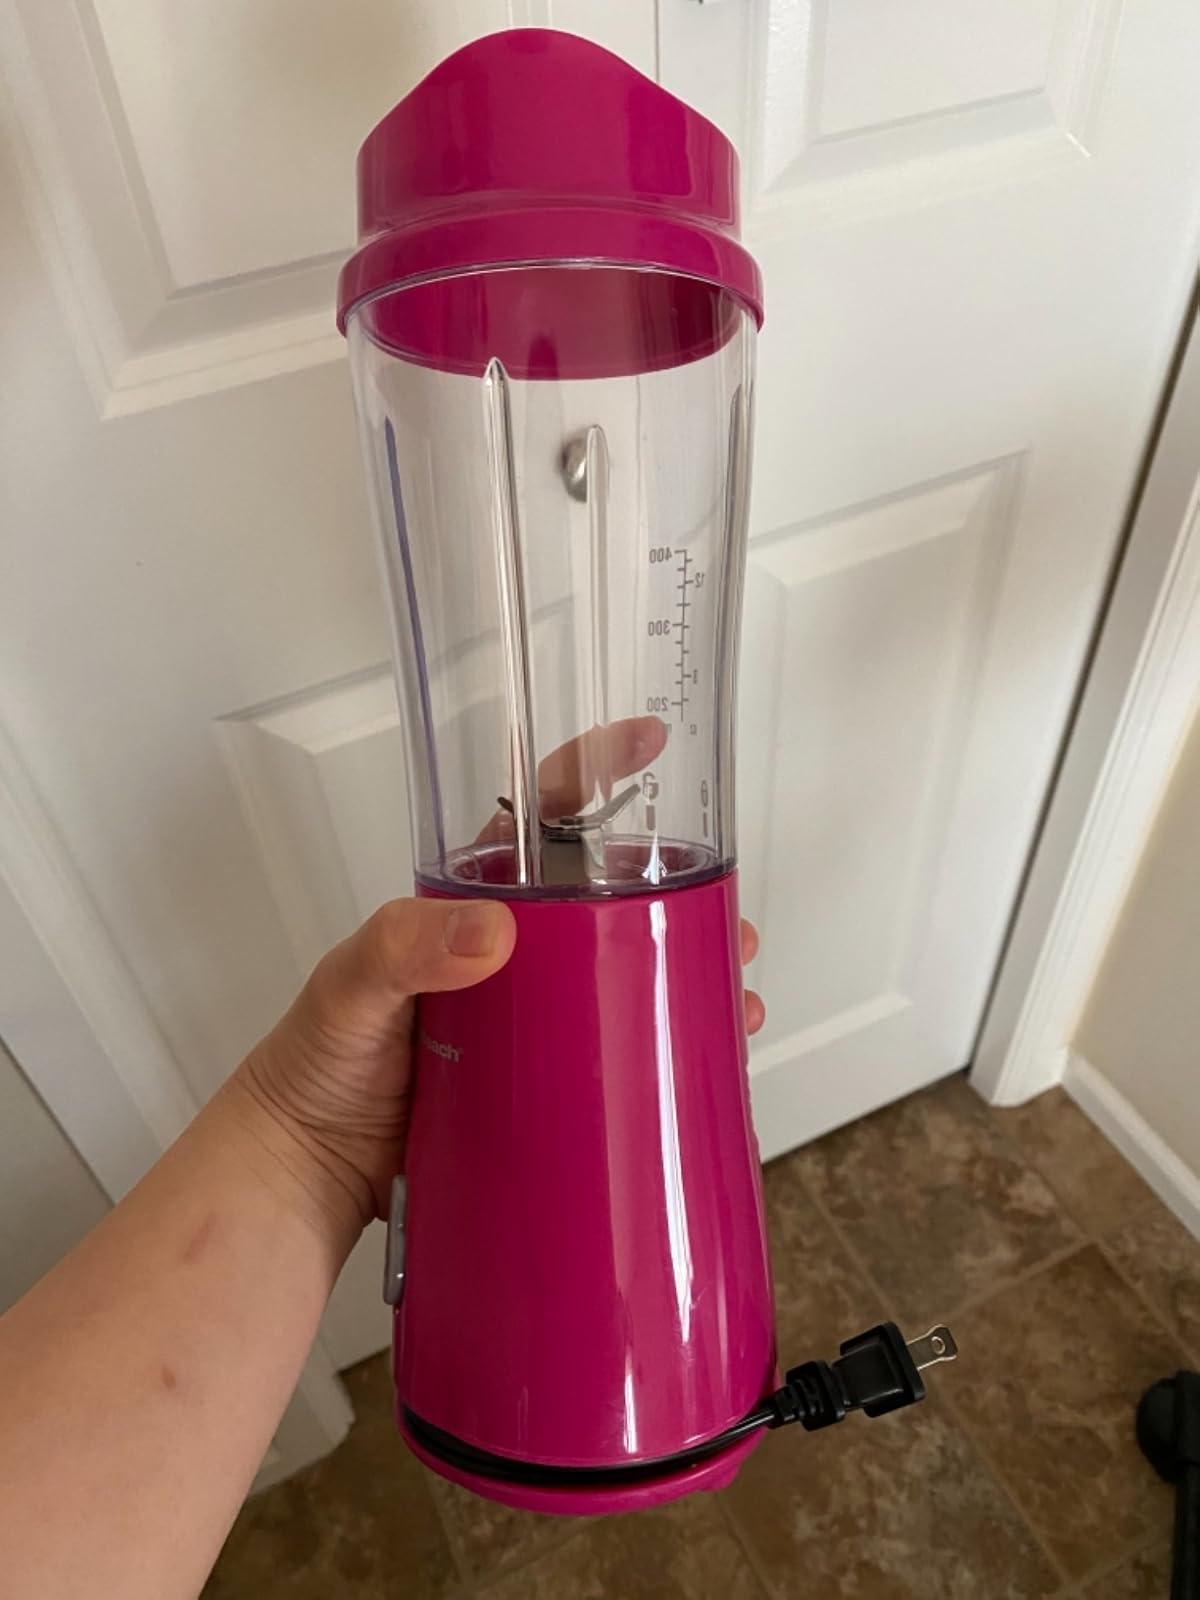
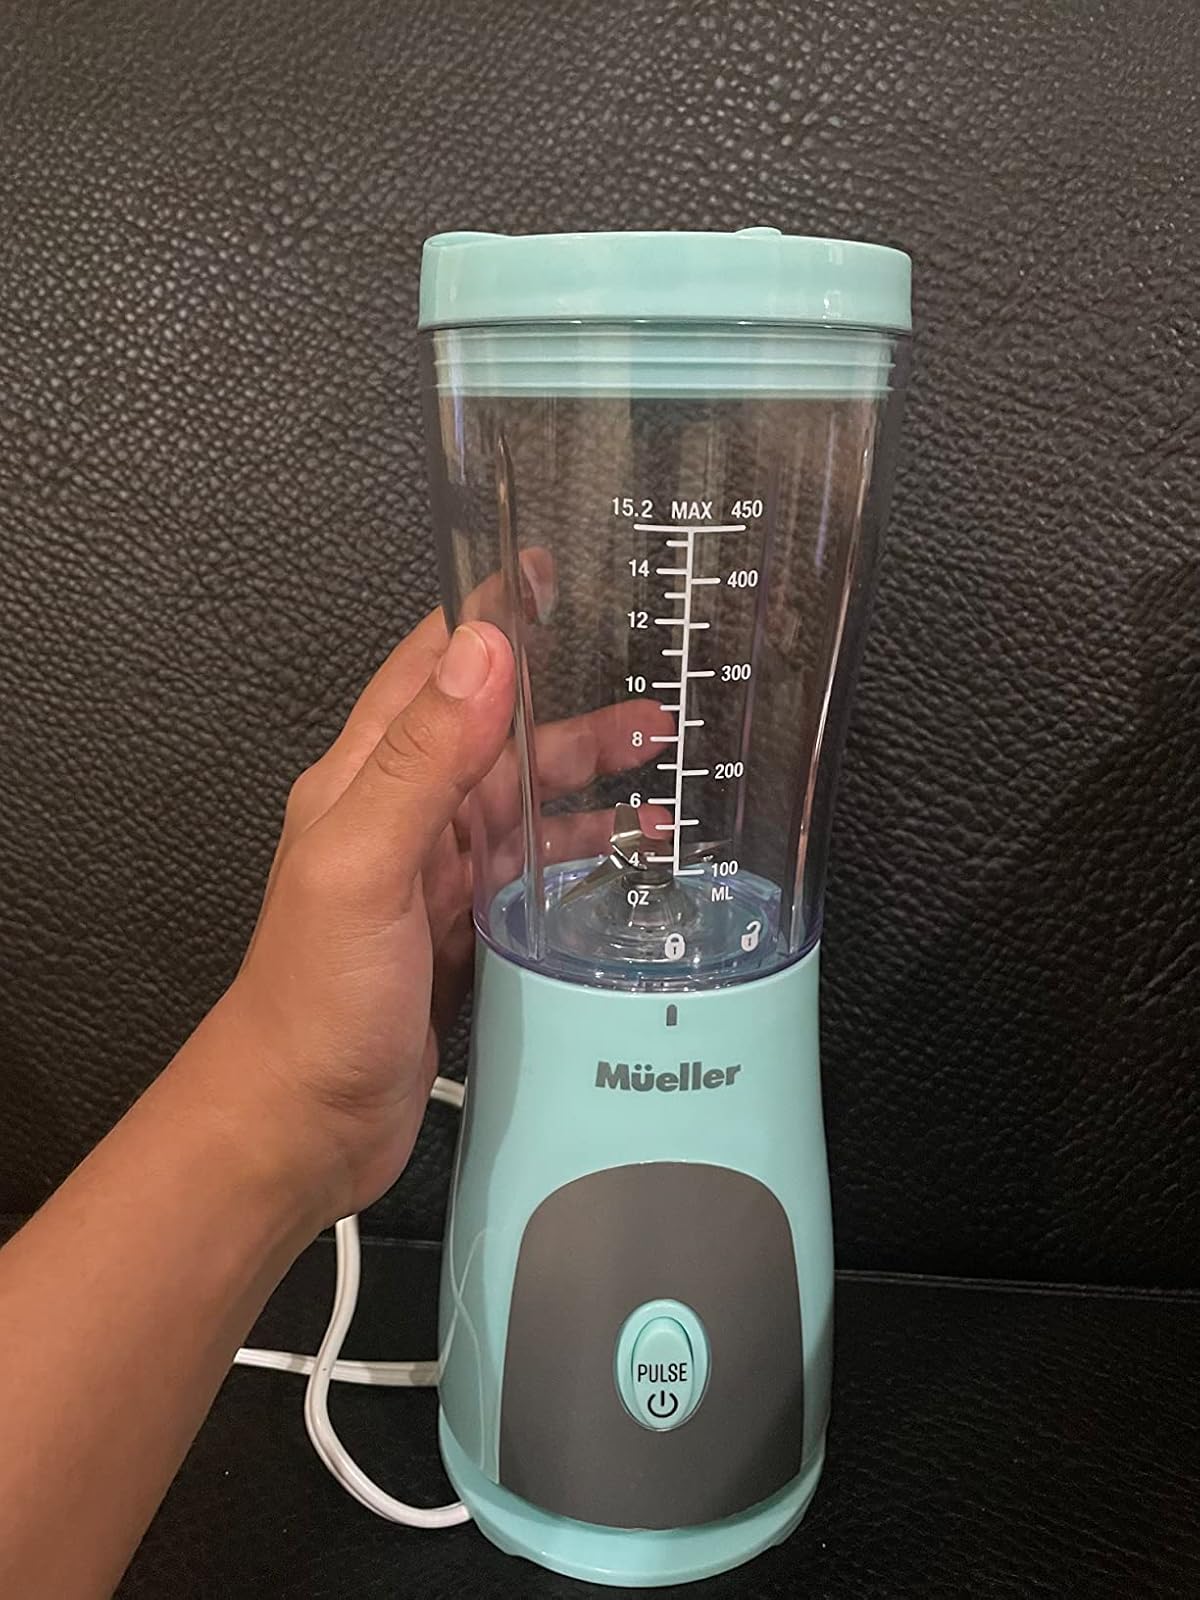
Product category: items_blender
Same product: no